Bobby Long (musician)

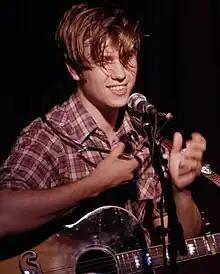
Bobby Long performing in Los Angeles

Bobby Long (born Robert Thomas Long, 18 September 1985) is a British singer-songwriter, whose largely acoustic body of work has its roots in folk. Born in Wigan, Greater Manchester, England, he moved at the age of four to Calne, Wiltshire, where he grew up, though he still holds deep roots in Wigan. He currently resides in New York.